2024 UK Championship

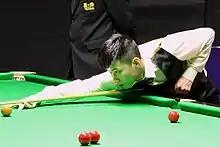
In his first professional tournament after serving a 20month ban, 2021 winner Zhao Xintong (pictured in 2016) qualified for the main stage.

In the second qualifying round, Bai defeated Jamie Jones 64, becoming the first woman since Kelly Fisher in 1999 to win backtoback matches at a professional ranking event. Louis Heathcote whitewashed Shehab, and Artemijs Žižins defeated David Grace 63. Zhao defeated Jiang Jun 62 in a match that produced a break of at least 50 in every frame. The 1992 winner White lost 46 to Ross Muir, while 2003 champion Matthew Stevens defeated Thailand's Manasawin Phetmalaikul 64. Hong Kong's Marco Fu beat Iranian professional Amir Sarkhosh 61 while Antoni Kowalski defeated Anthony Hamilton 63. Graeme Dott lost 46 to Julien Leclercq, and He Guoqiang beat Robbie McGuigan 61.